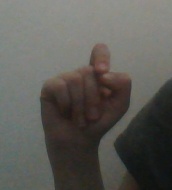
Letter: fa